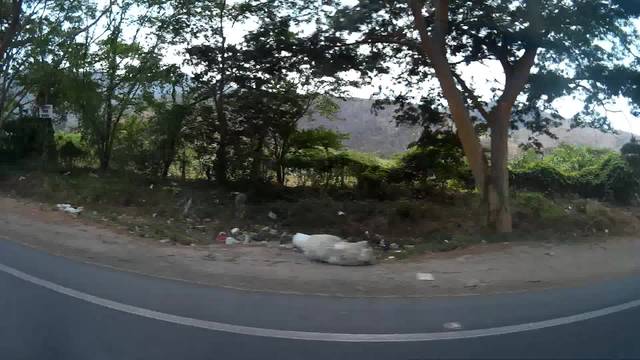
Region: Colombia
Coordinates: 11.204, -74.197